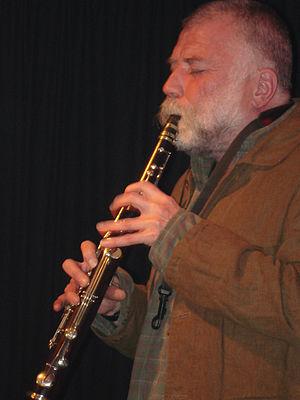
Peter Brötzmann, né le 6 mars 1941 à Remscheid, en Allemagne, est un saxophoniste et clarinettiste de jazz de nationalité allemande.